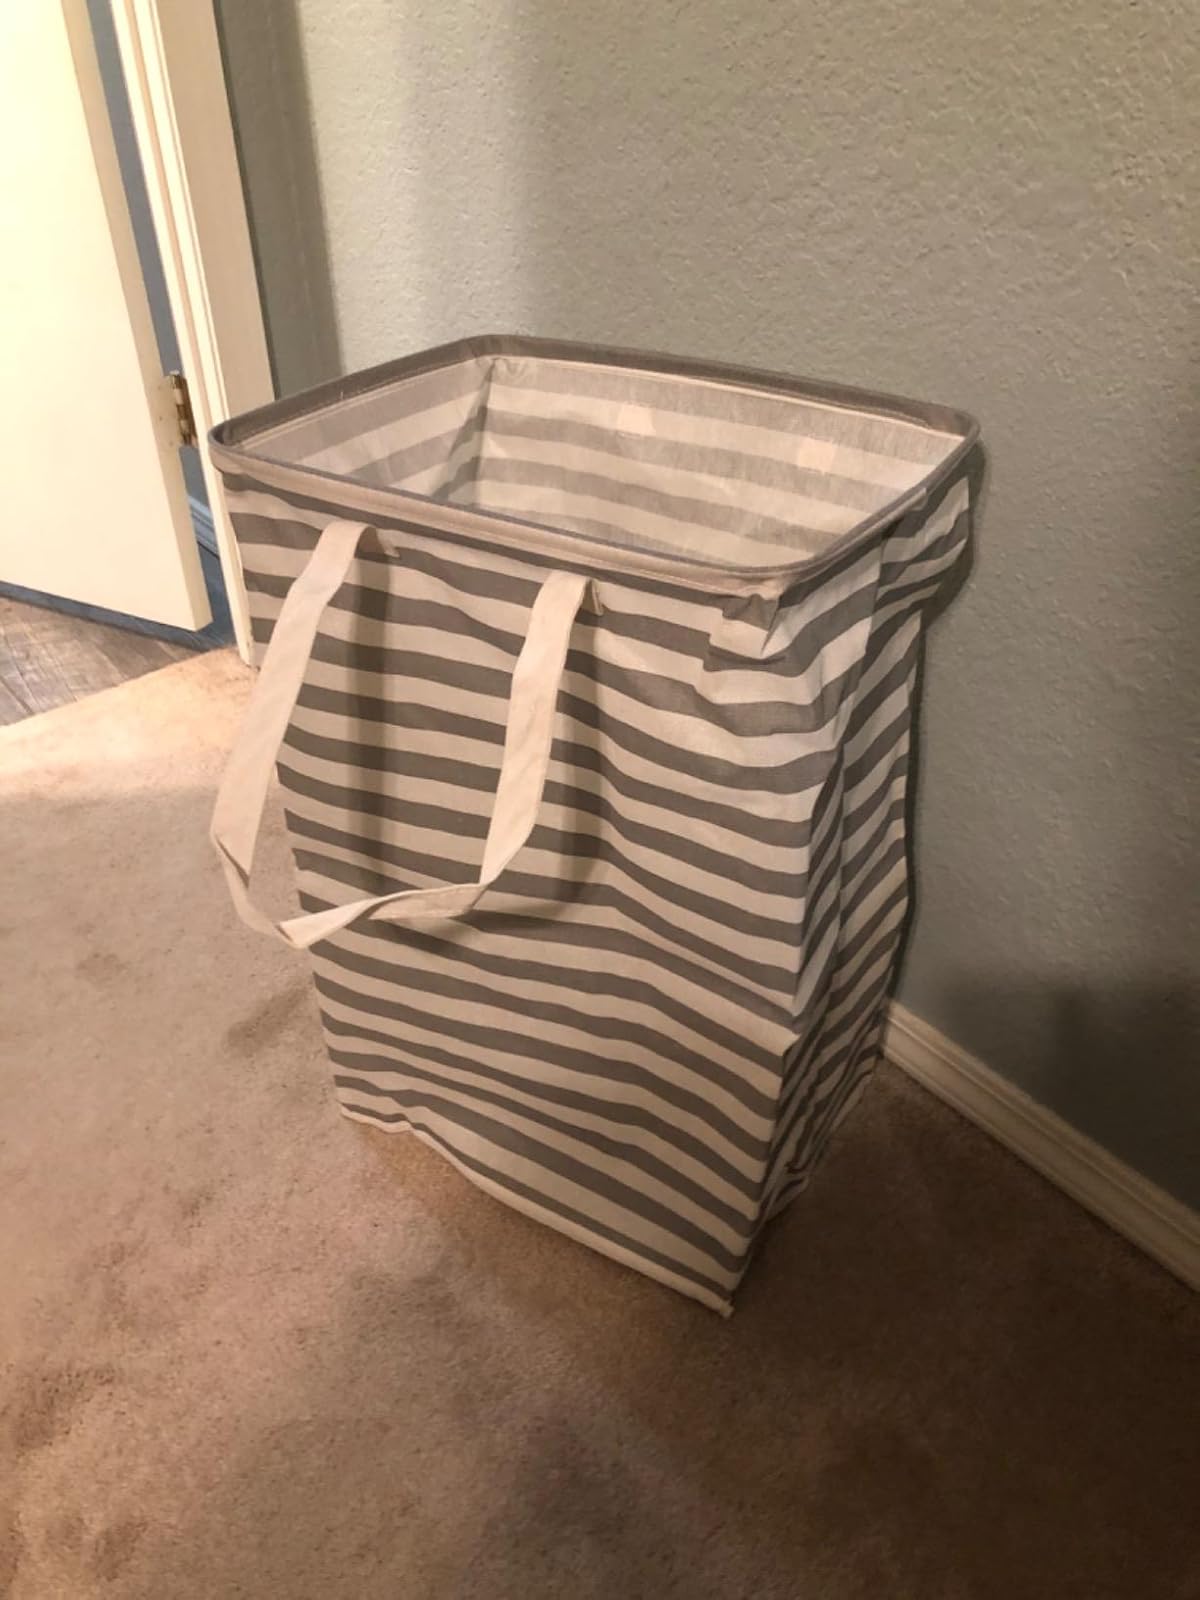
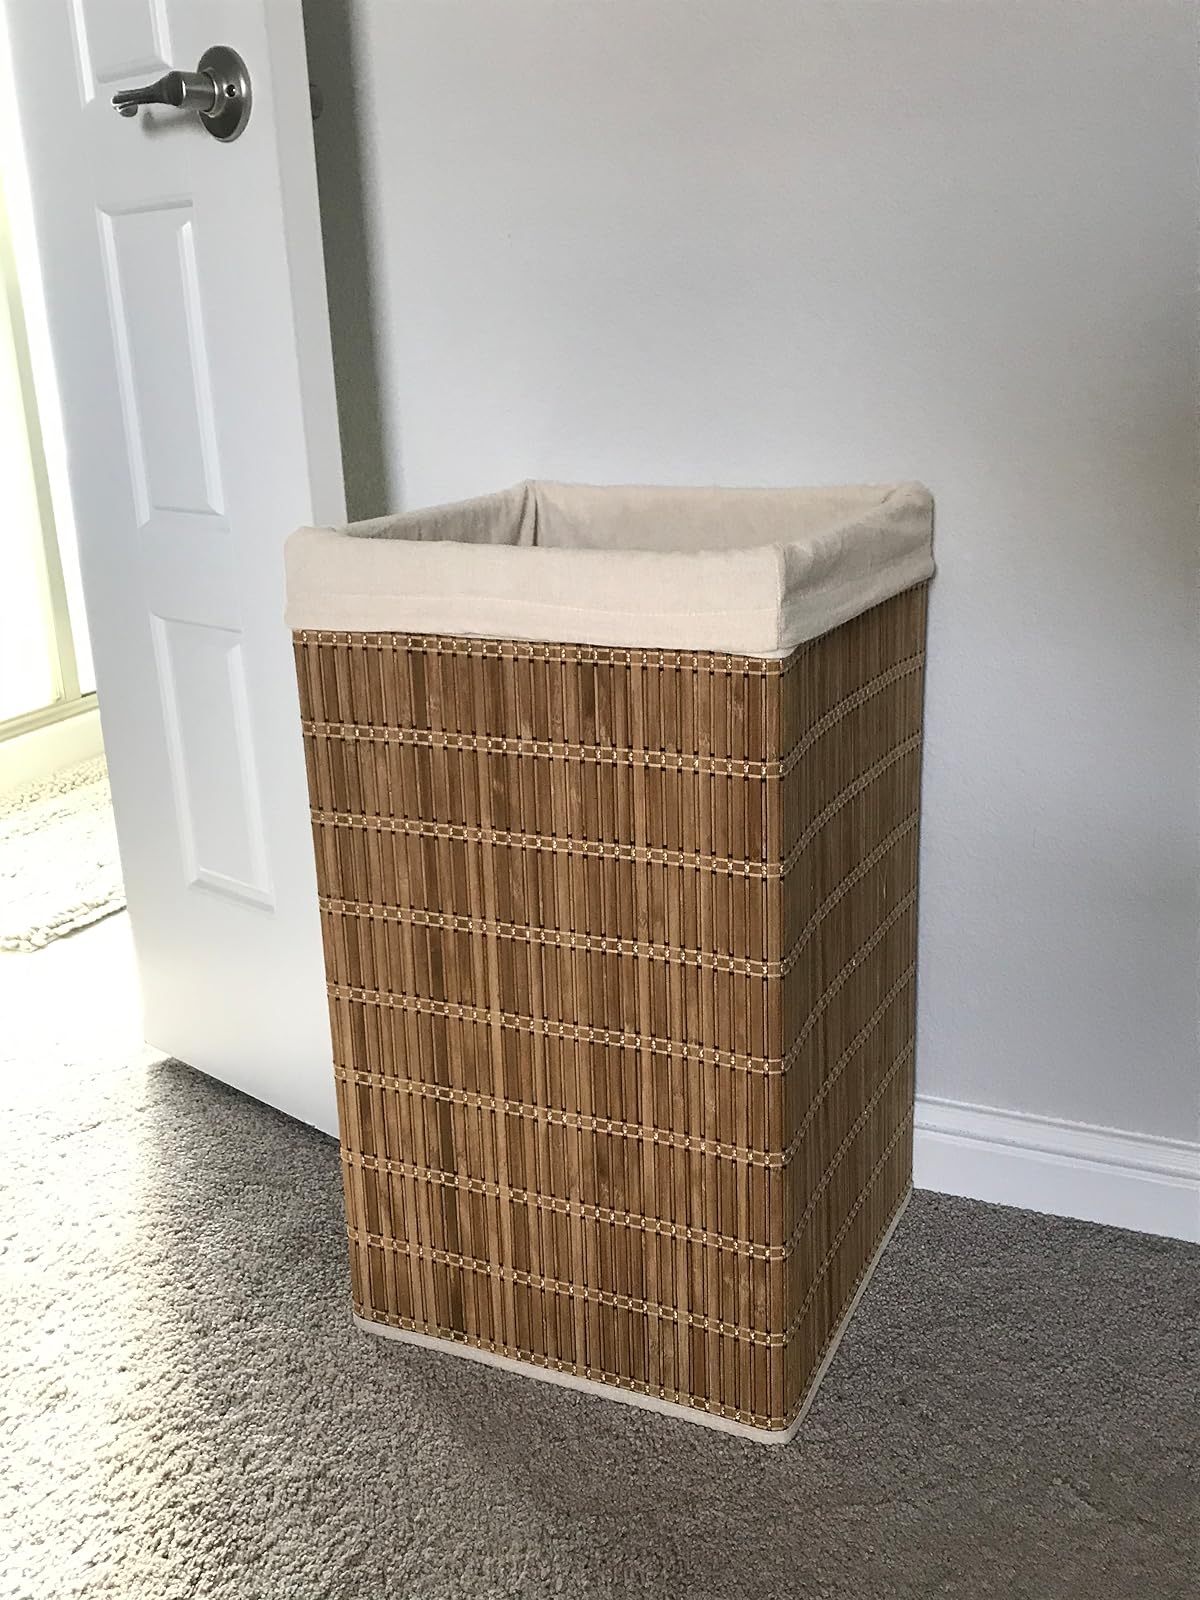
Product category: items_hamper
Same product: no